Transport in Rajahmundry

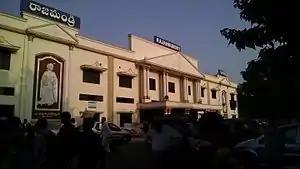
Rajamundry railway station

Bus Transit is the major mode of passenger transport in the city. APS RTC Bus Complex is the major bus station in the city, alongside Kotipalli and Gokavaram bus stands. City bus services fleet run across three of the busiest routes in the city.